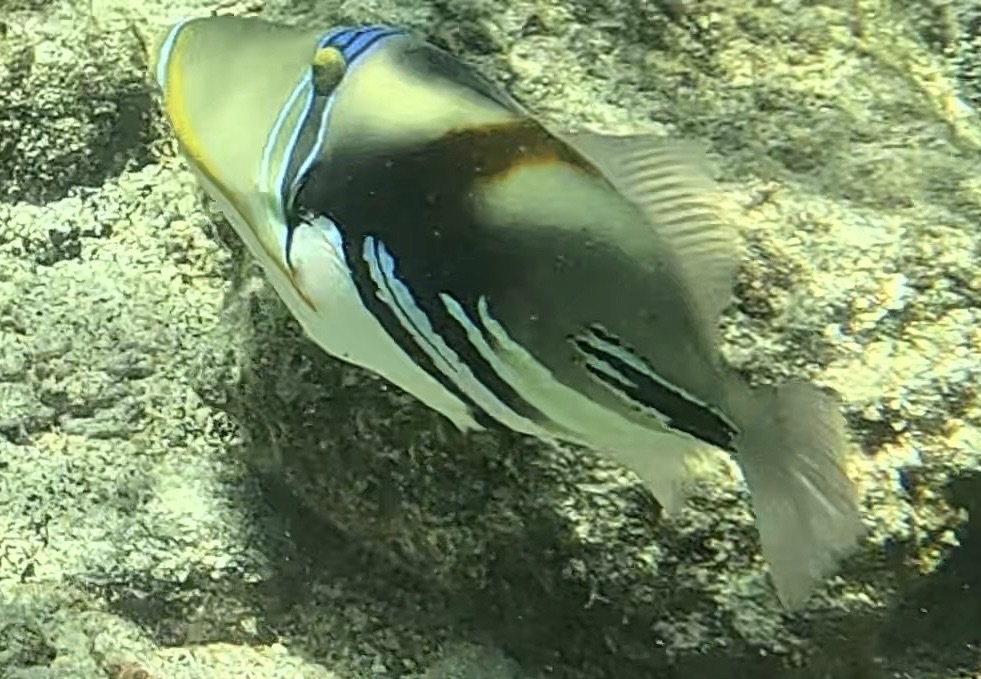
Rhinecanthus aculeatus (Lagoon Triggerfish)